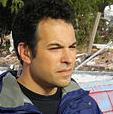
Age: 36